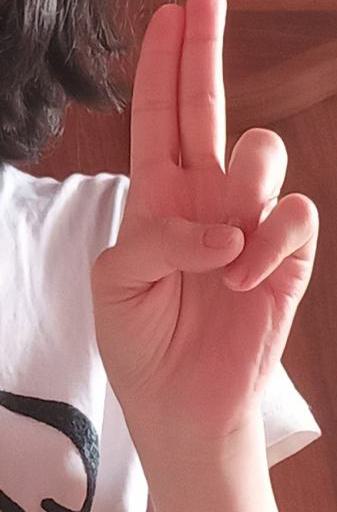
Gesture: two_up